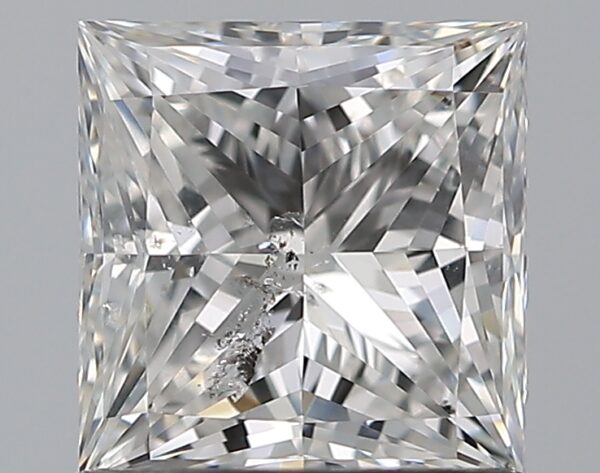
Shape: princess
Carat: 1
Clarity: SI2
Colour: F
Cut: EX
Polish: EX
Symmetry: VG
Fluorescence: N
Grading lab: GIA
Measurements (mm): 5.58 x 5.42 x 3.77